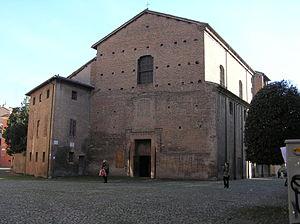
Les monuments nationaux italiens sont des sites ou des zones que l’État italien considèrent comme ayant des caractéristiques particulières et les placer en tant que points de symboles de référence à la communauté nationale.